Ivana Reitmayerová

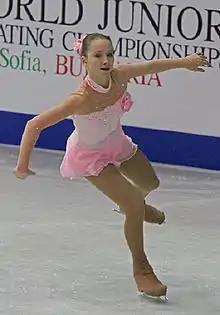
Reitmayerova at the 2009 World Junior Championships.

Ivana Reitmayerová (born 4 May 1992) is a Slovak former competitive figure skater. She is the 2008 Ondrej Nepela Memorial champion, 2008 Triglav Trophy silver medalist, and a two-time (2009, 2010) Slovak national champion. She competed at the 2010 Winter Olympics in Vancouver.